Tetzaveh

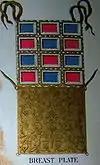
The High Priest's Breast Plate (illustration from the 1890 Holman Bible)

In the first reading, God instructed the Israelites to bring Moses clear olive oil, so that Aaron and his descendants as High Priest could kindle lamps regularly in the Tabernacle. God instructed Moses to make sacral vestments for Aaron: a breastpiece ("Ḥoshen"), the "Ephod", a robe, a gold frontlet inscribed "holy to the Lord," a fringed tunic, a headdress, a sash, and linen breeches.